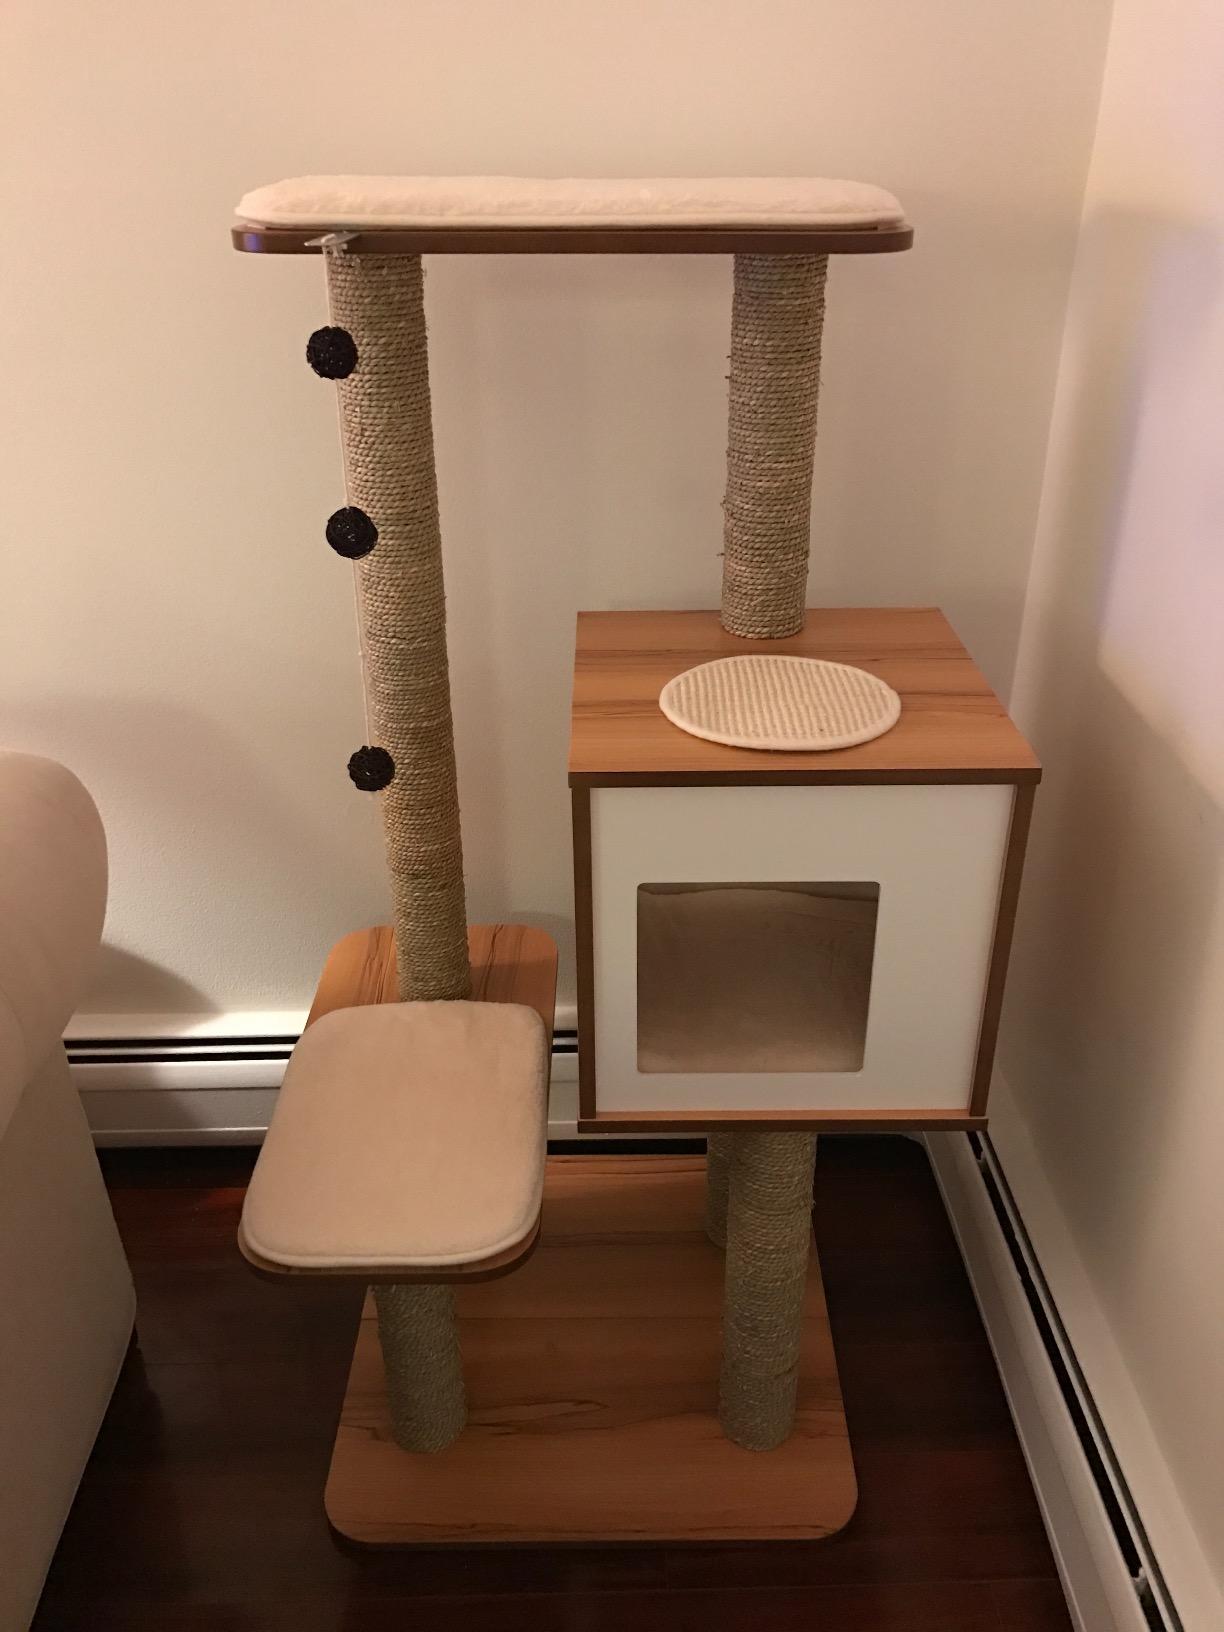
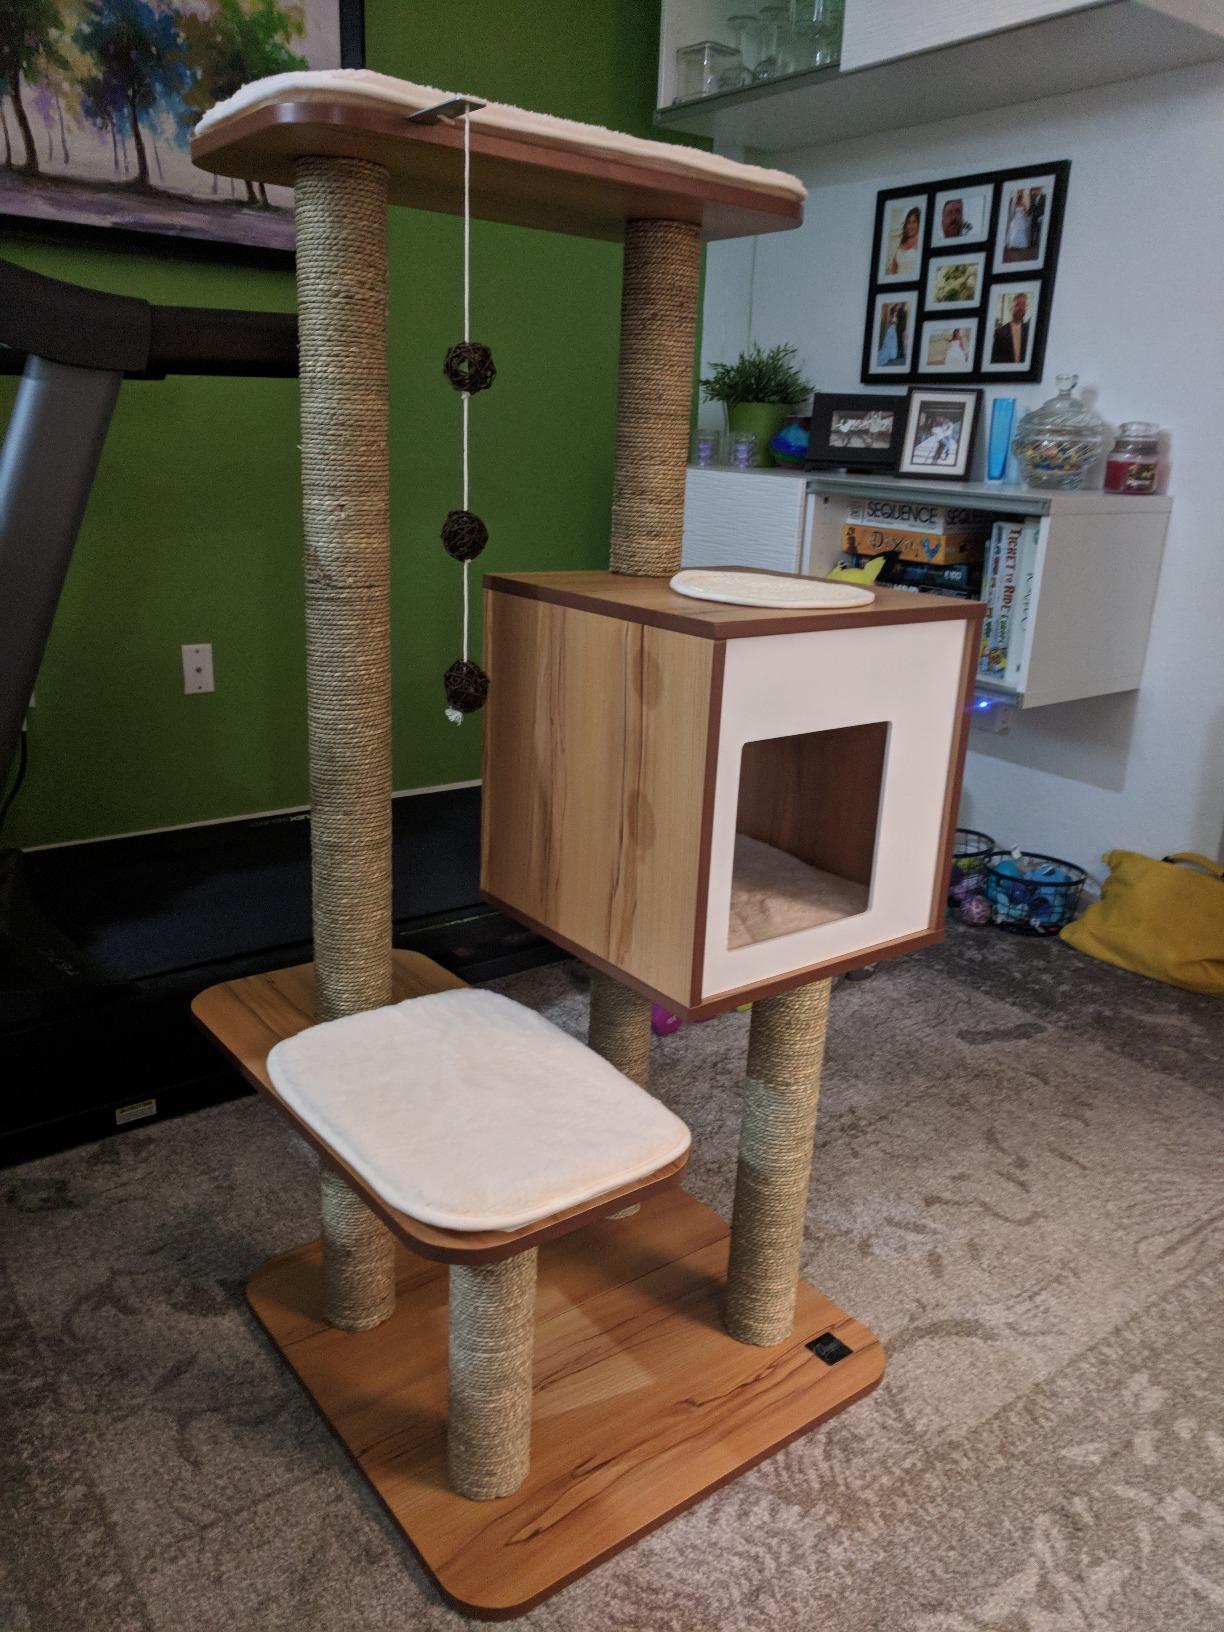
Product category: items_cat tree
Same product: yes